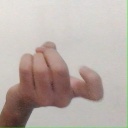
अक्षर: ज